Mount Alice (Falkland Islands)

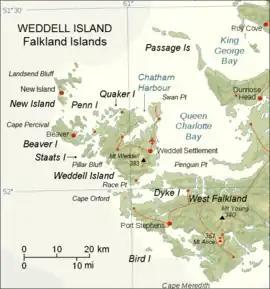
Map of Weddell Island's vicinity featuring the air defence radar station Mount Alice

Mount Alice is a mountain rising to at the south extremity of West Falkland, Falkland Islands in the South Atlantic. It is situated between the bays of Port Stephens and Port Albemarle, due north of Cape Meredith.